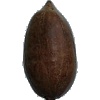
Label: Nut Pecan 1